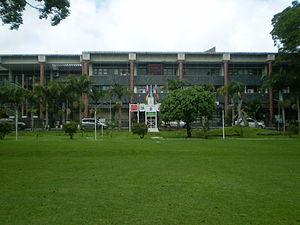
Vacoas-Phœnix est l'une des plus grandes villes de l'île Maurice. Elle est établie entre Curepipe et Quatre Bornes dans les hauteurs occidentales de l'île, à une quinzaine de kilomètres au sud de Port-Louis, la capitale.